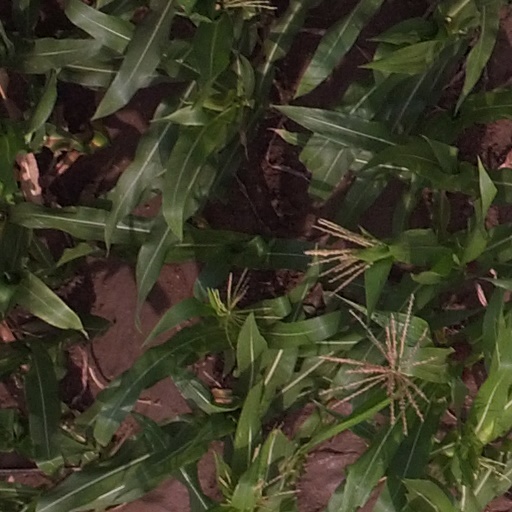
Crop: maize; corn